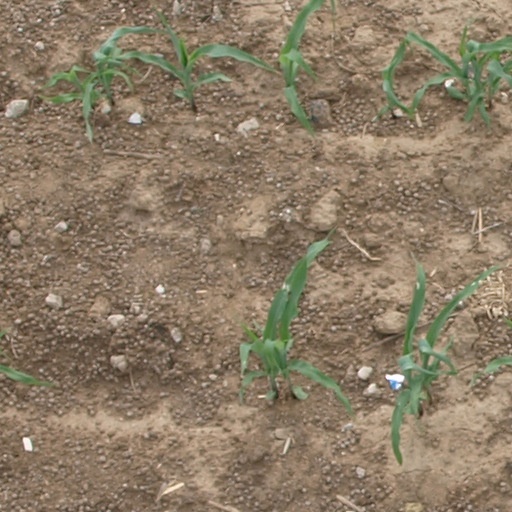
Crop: maize; corn